Question: Please indicate a possible affordance area of the hammer that can be used for holding
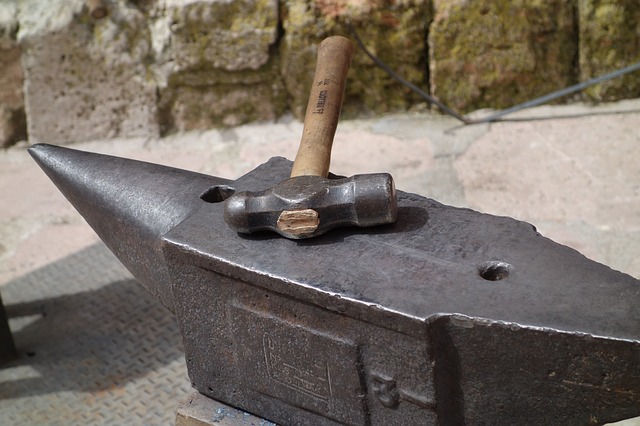
Answer: [288, 37, 351, 179]